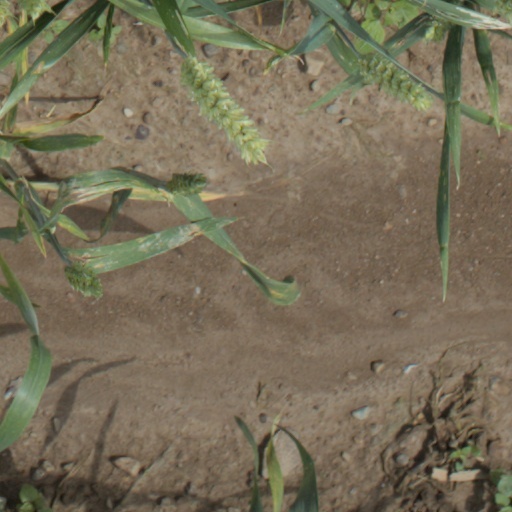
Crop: wheat